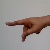
The image shows a hand gesture representing the letter 'P' in Indian Sign Language.